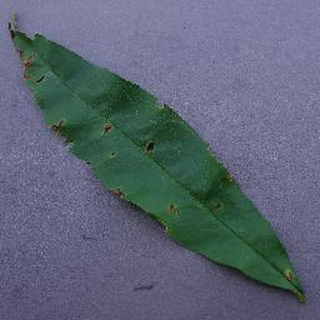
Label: peach_bacterial_spot